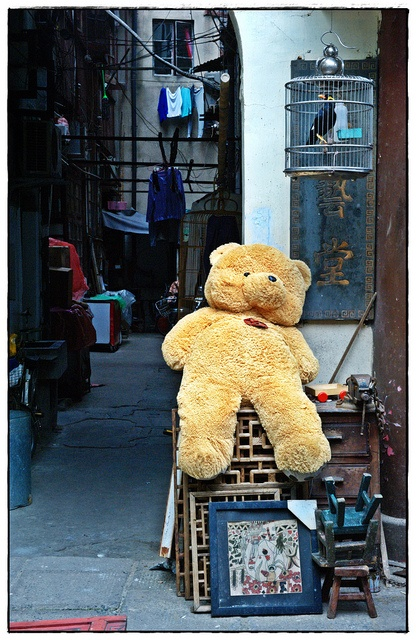
Large brown teddy bear sitting on pile of miscellaneous items
A large stuffed teddy bear sitting on wood
A stuffed bear sitting on top of some old furniture.
A teddy bear sitting atop a stack of frames leaning against a wall.
A large, stuffed, light brown bear sits on top of old picture frames on a city street.